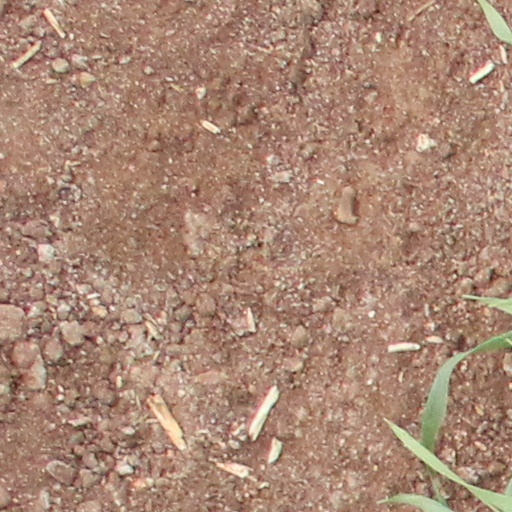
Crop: wheat